Black-figure pottery

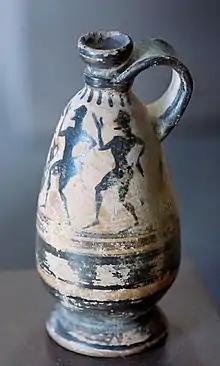
Komos scene on a lekythos, , found in Boeotia, now in the Louvre, Paris

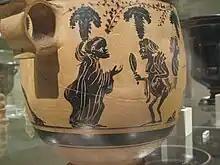
Judgment of Paris on a skyphos of the Kabeiric Group (Vine Tendril Group), mid 4th century BC, now in the Metropolitan Museum of Art, New York

Starting already in the 7th century BC painted pottery was being produced in Sparta for local consumption as well as for export. The first quality pieces were produced around 580 BC. The zenith in black-figure pottery was reached between about 575 and 525 BC. Besides Sparta, the main discovery sites are the islands of Rhodes and Samos, as well as Taranto, Etruscan necropolises, and Cyrene, which was at first considered to be the original source of the pottery. The quality of the vessels is very high. The clay was well slurried and was given a cream-colored coating. Amphoras, hydriai, column kraters (called "krater lakonikos" in antiquity), volute kraters, Chalcidic kraters, lebes, aryballoi and the Spartan drinking cup, the lakaina, were painted. But the index form and most frequent find is the cup. In Lakonia the deep bowl was usually put on a high foot; cups on low feet are rare. The exterior is typically decorated with ornaments, usually festoons of pomegranates, and the interior scene is quite large and contains figures. In Laconia earlier than in the rest of Greece the tondo became the main framework for cup scenes. The main image was likewise divided into two segments at an early date, a main scene and a smaller, lower one. Frequently the vessel was only coated with a glossy slip or decorated with just a few ornaments. Inscriptions are uncommon but can appear as name annotations. Signatures are unknown for potters as well as painters. It is probable that the Laconian craftsmen were perioeci pottery painters. Characteristic features of the pottery often match the fashion of known painters. It is also possible that they were migrant potters from eastern Greece, which would explain the strong eastern Greek influence especially on the Boreads Painter.